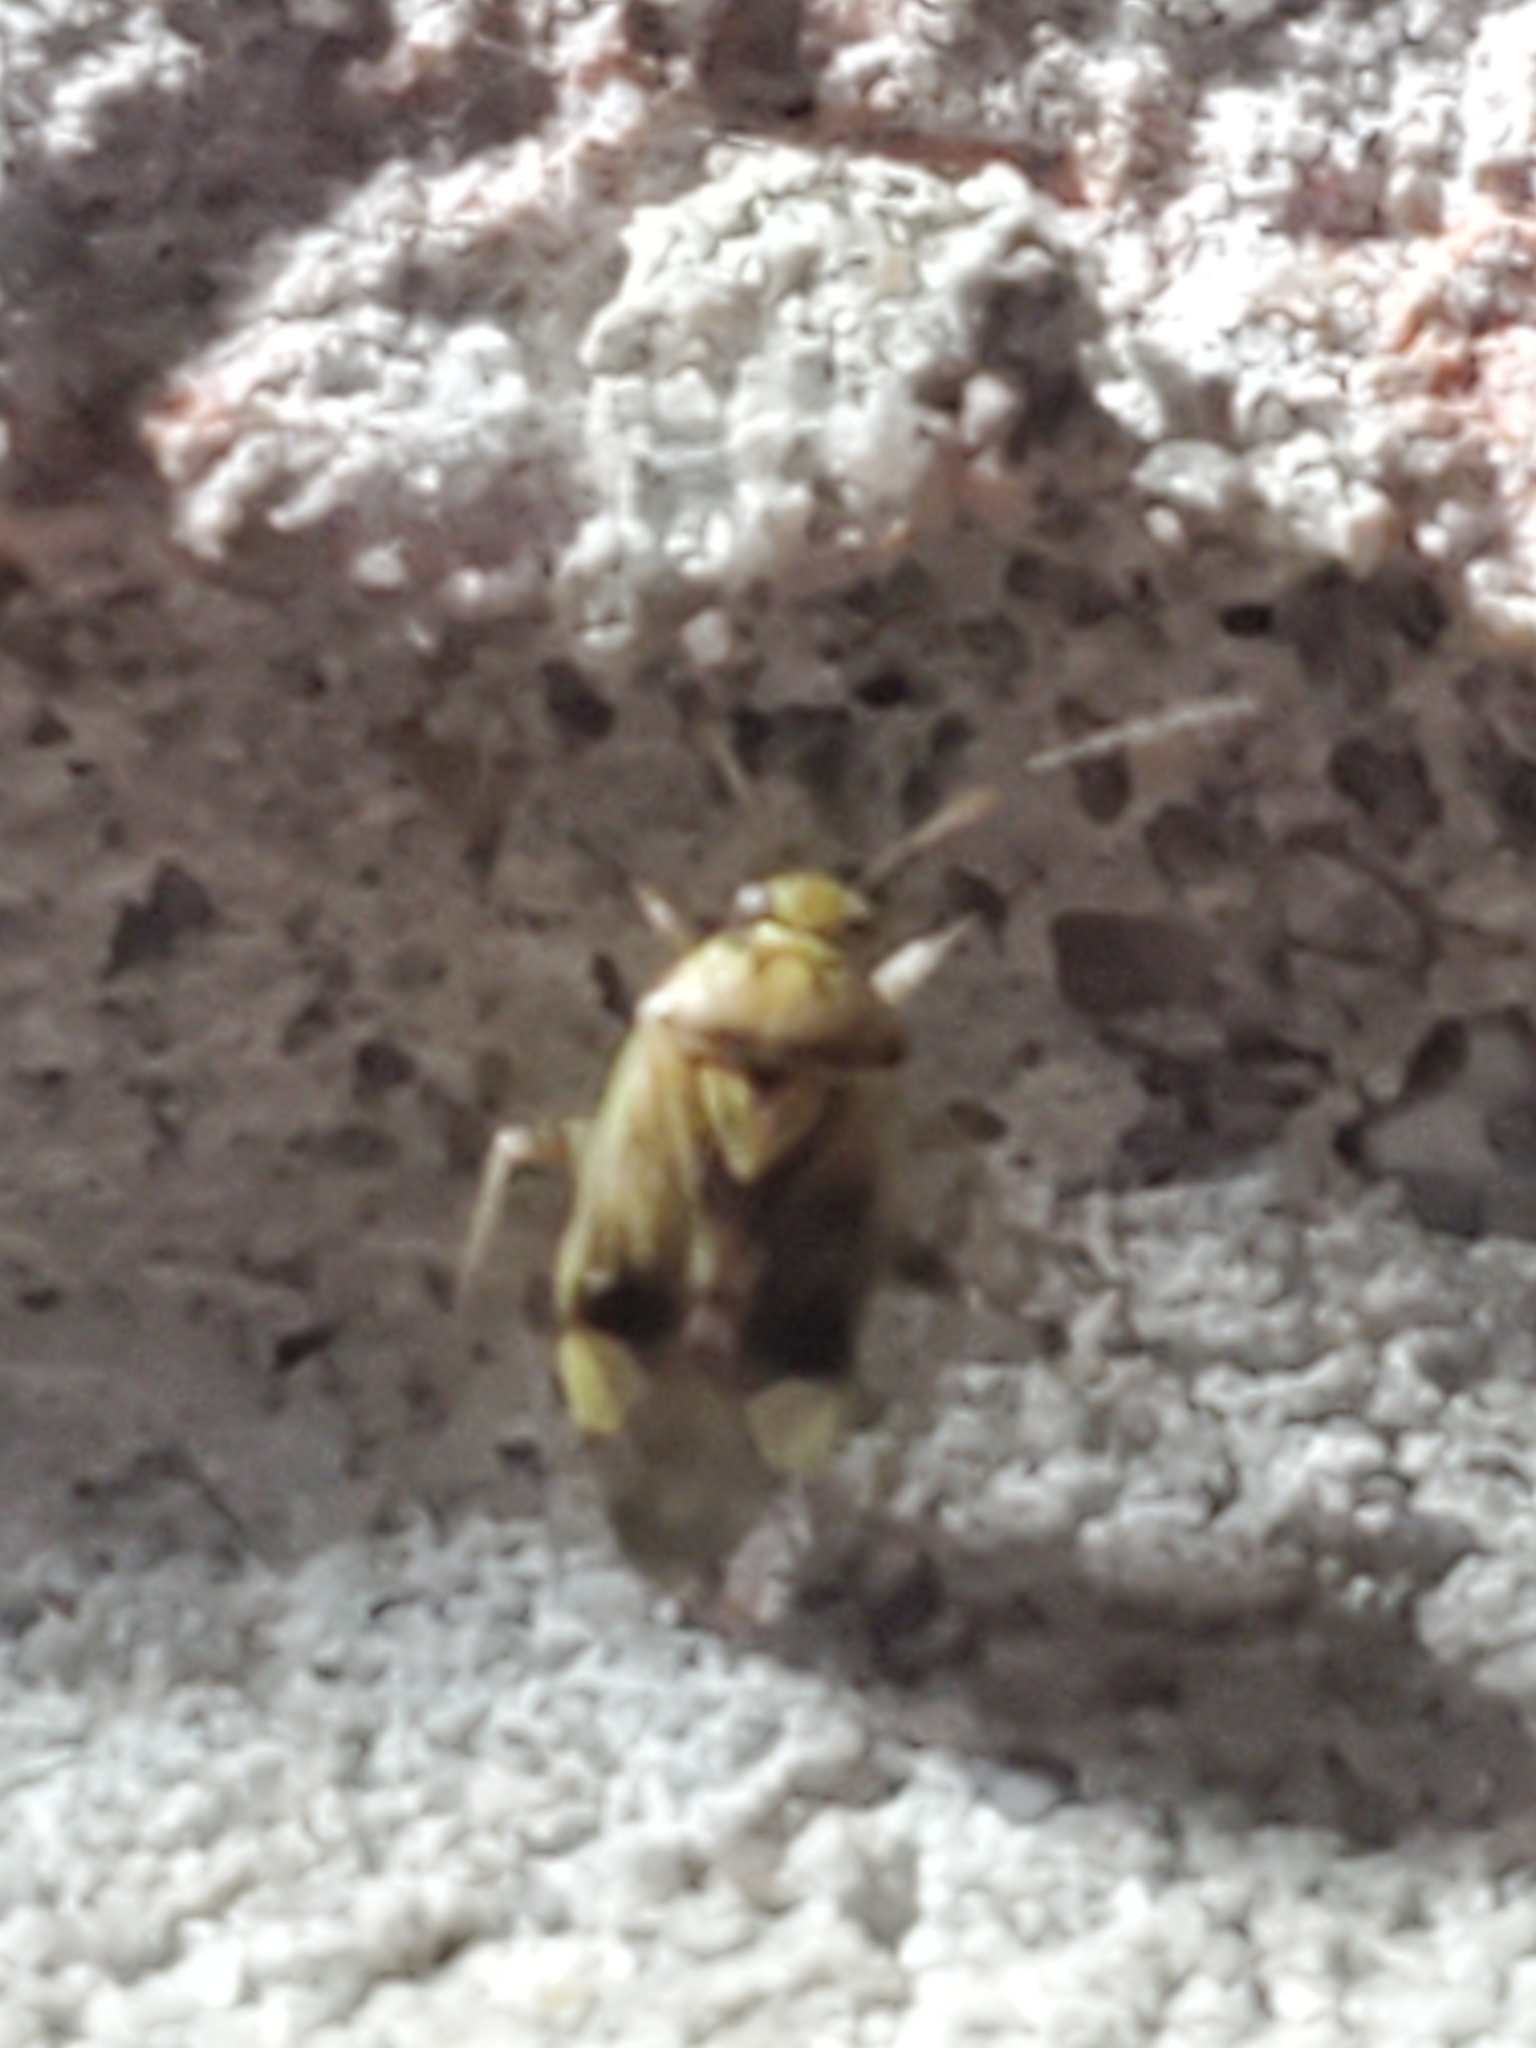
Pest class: lygus_bug